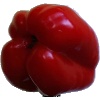
Label: Pepper Red 1